Chandelier

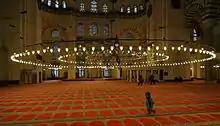
The chandelier in Süleymaniye Mosque

Venice has been a center of glass production, particularly on the island of Murano. The Venetians created a form of soda–lime glass by adding manganese dioxide that is clear like crystal, which they called cristallo. This glass was typically used to make mirrors, but around 1700, Italian glass factories in Murano started creating new kinds of artistic chandeliers. Since Murano glass is hard and brittle, it is not suitable for cutting/faceting; however, it is lighter, softer and more malleable when heated, and Venetian glassmakers relied upon the properties of their glass to create elaborate forms of chandelier. Typical features of a Murano chandelier are the intricate arabesques of leaves, flowers and fruits that would be enriched by colored glass, made possible by the specific type of glass used in Murano. Great skill and time was required to twist and shape a chandelier precisely.